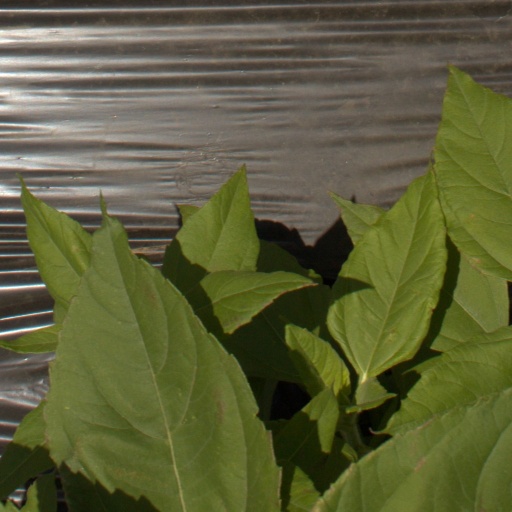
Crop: Jerusalem artichoke